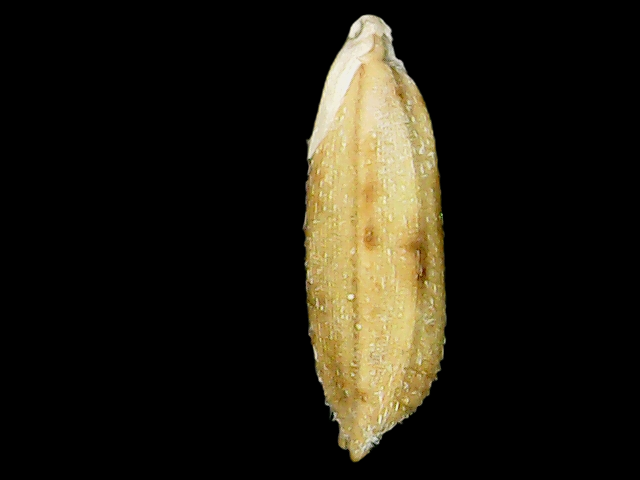
Rice variety: Bd51